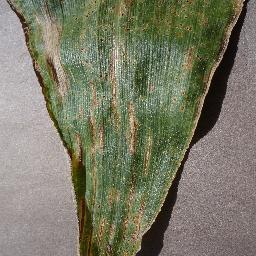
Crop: corn
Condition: (maize)_cercospora_spot_gray_spot